Norbertus van den Eynde

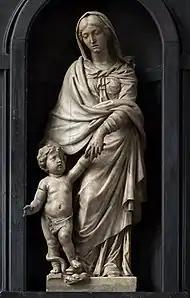
"Virgin with child" from the "Altar of Saint Nicholas"

Norbertus van den Eynde (I), Norbrecht van den Eynde and Norbert van den Eynde (also spelled: Norbertus van den Eynden, Norbert van den Eynden, and Norbertus van den Eynden) (Antwerp, baptized 11 December 1628 – Antwerp, 7 October 1704) was a Flemish sculptor. He is mainly known for his religious sculptures and church furniture. He was the son of the prominent sculptor Huibrecht van den Eynde and a member of the van den Eynde family of sculptors. Van den Eynde was a close associate of Artus Quellinus II. He undertook several commission in the Antwerp Cathedral, including several altarpieces.